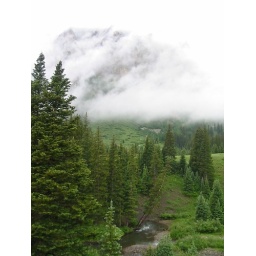
East river and Gothic mountian covered in clouds out my front door first thing in the morning.